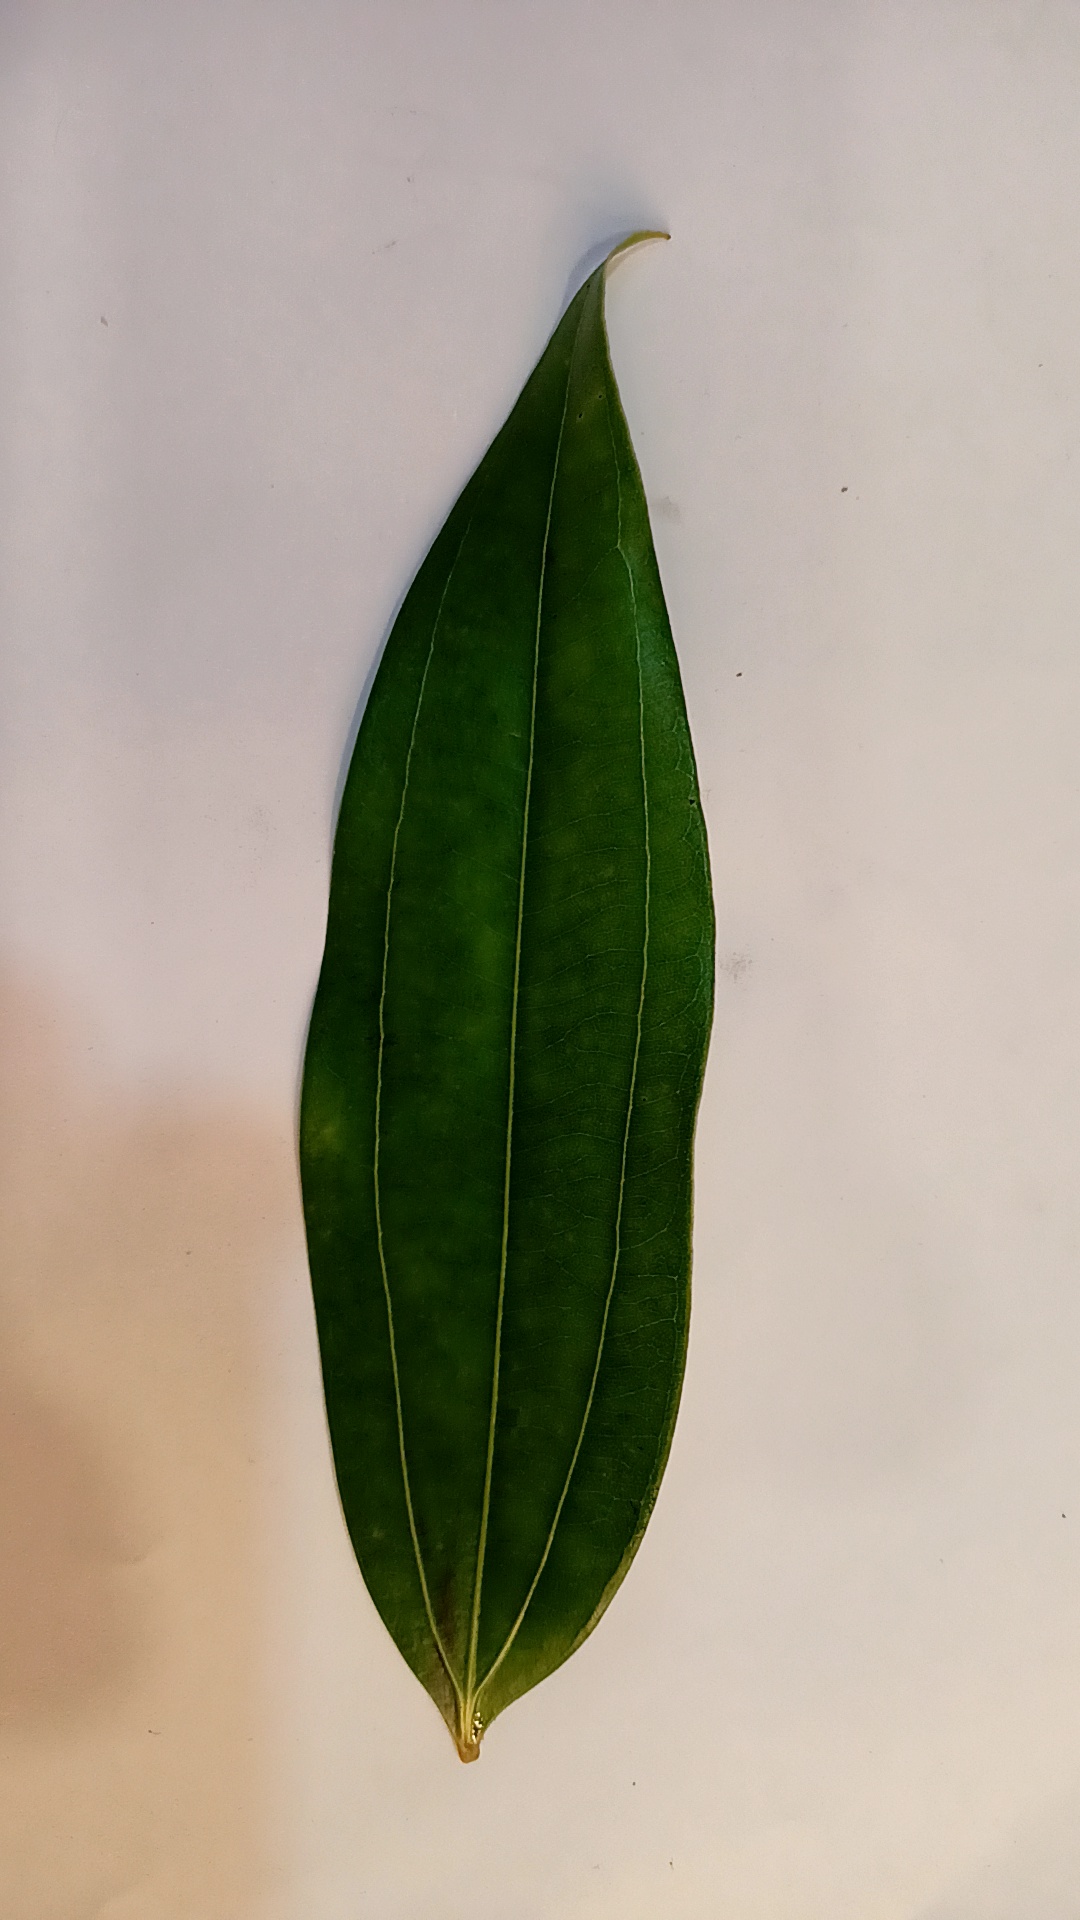
Label: Healthy